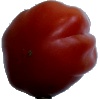
Label: Tomato Heart 1